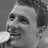
Emotion: happy